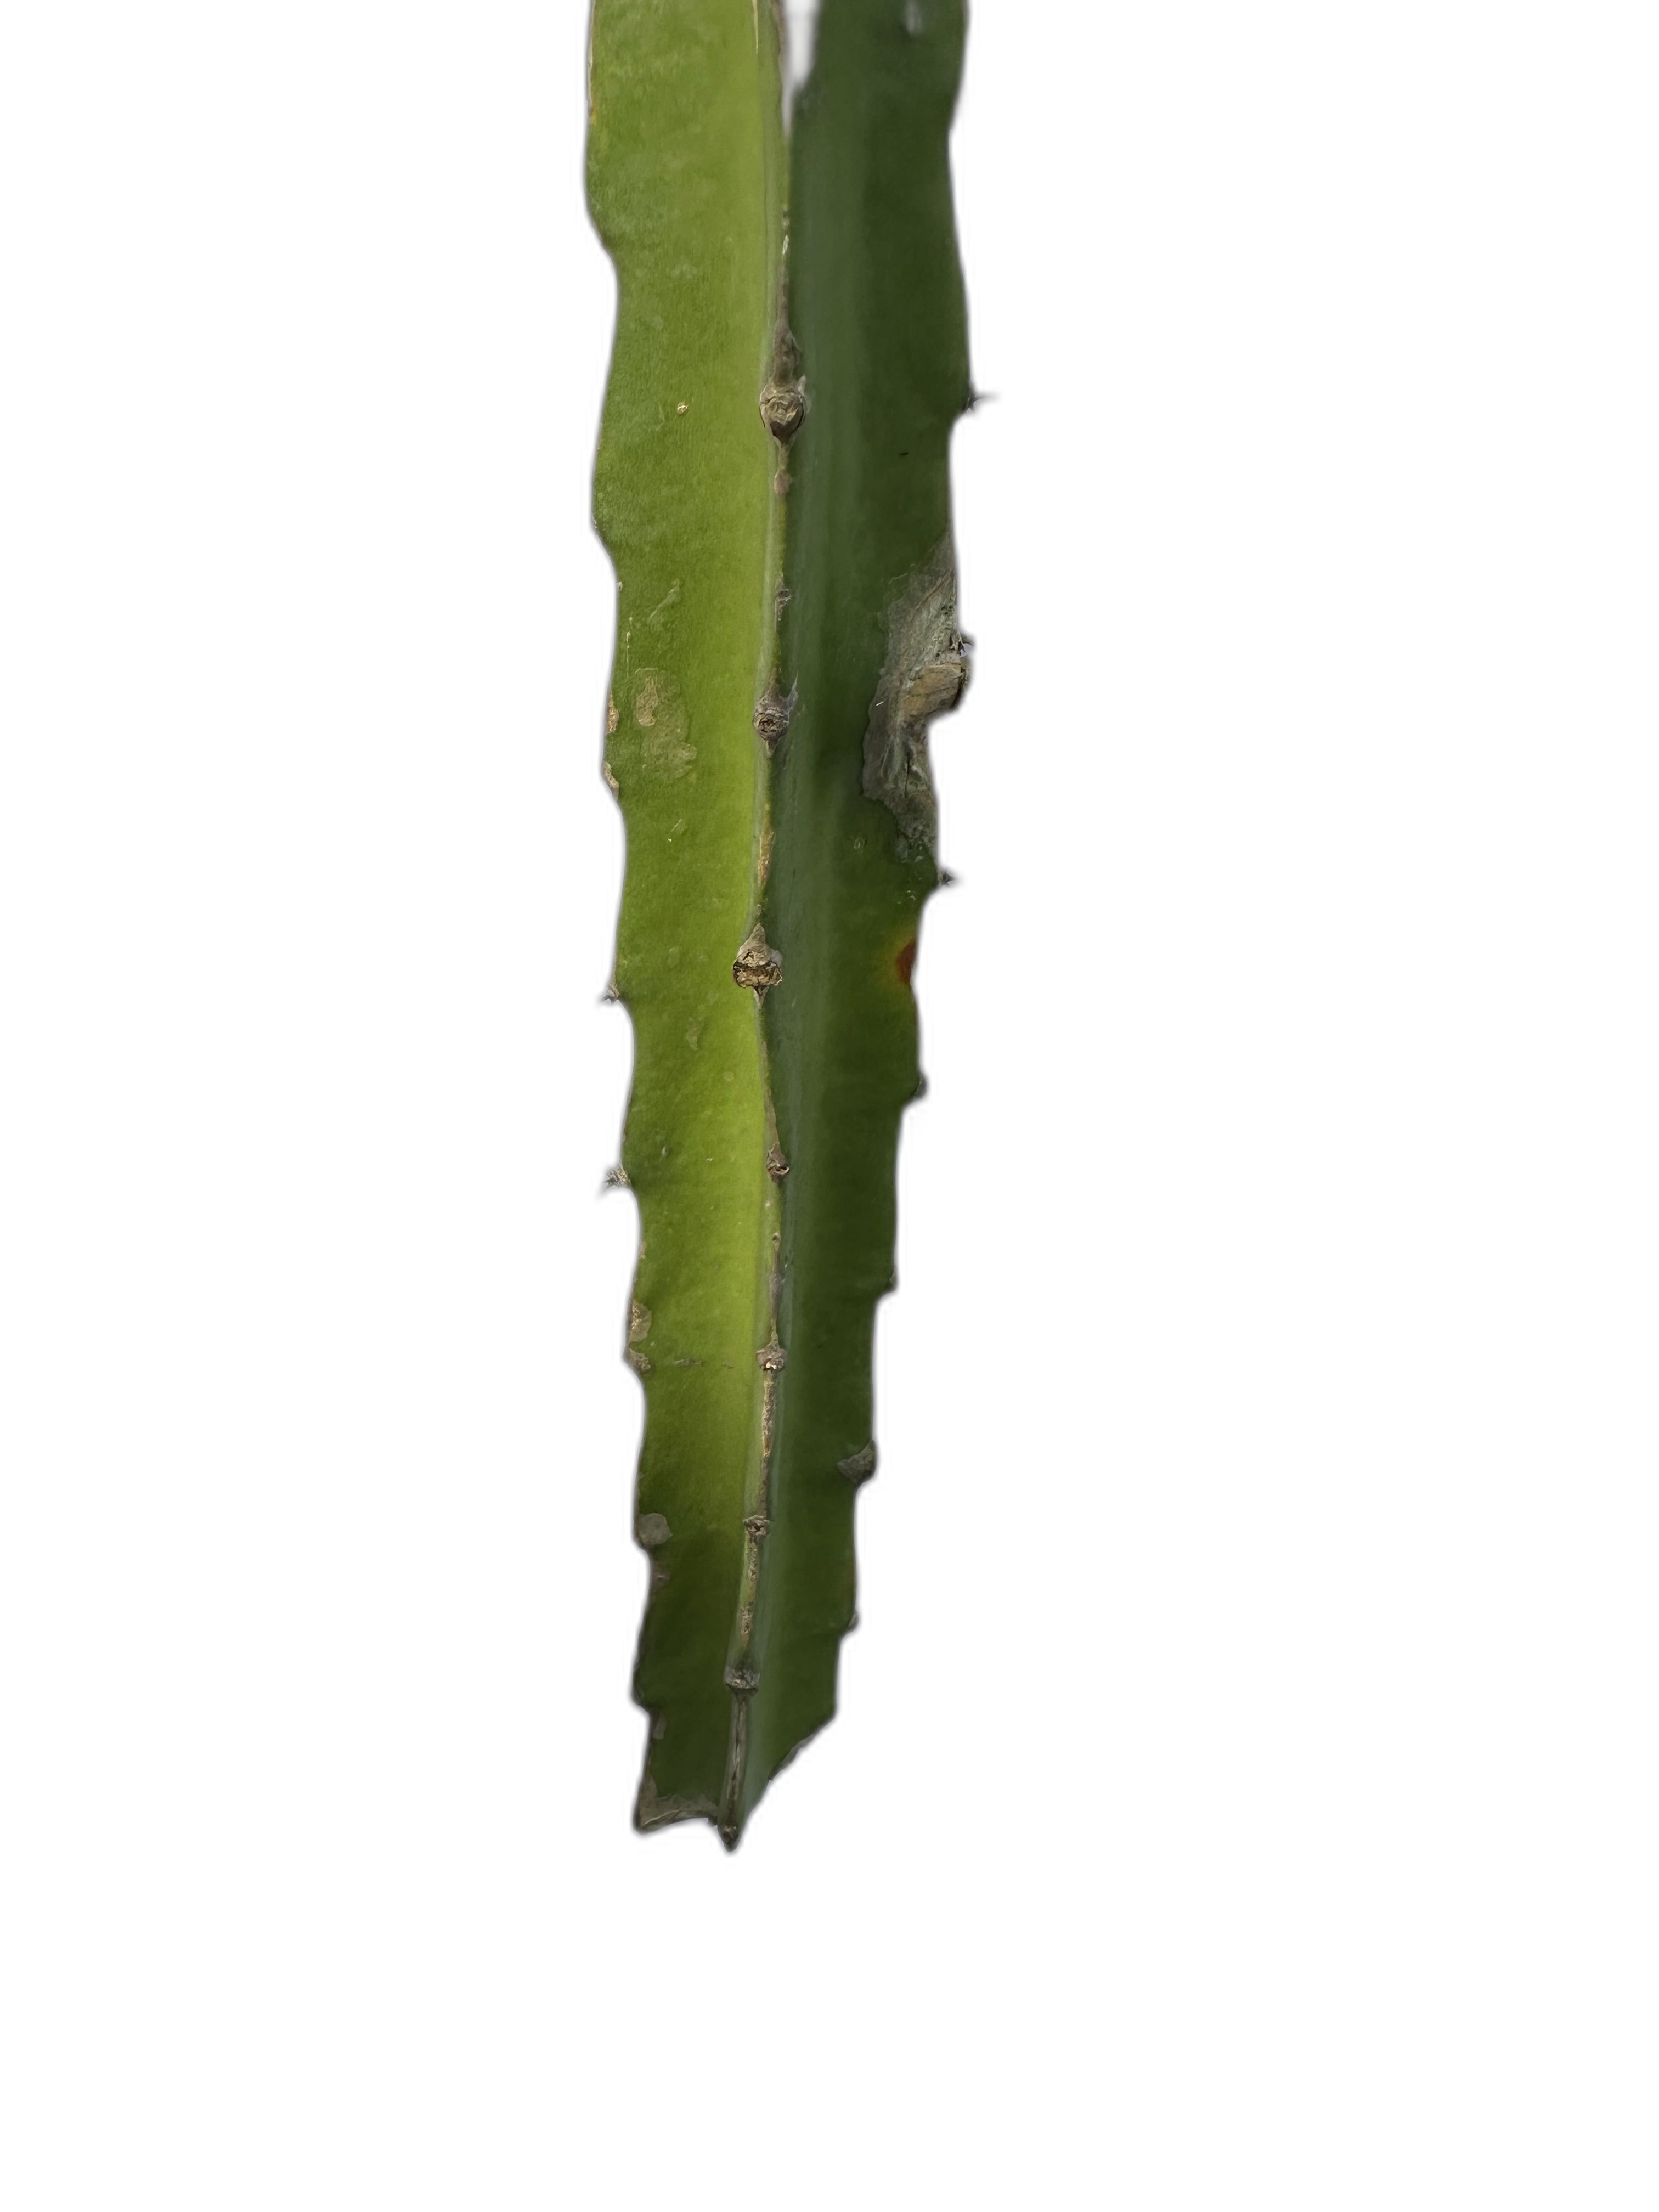
Label: Good leaf